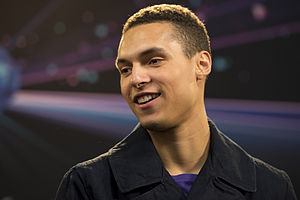
Risky Kidd
Riskykidd, 2014
Risky Kidd, eller Riskykidd, er en græsk rapper, der repræsenterede Grækenland ved Eurovision Song Contest 2014 sammen med danceduoen Freaky Fortune. De fremførte sammen nummeret "Rise Up", der gik videre fra den anden semifinale den 8. maj og nåede en 20. plads ved finalen to dage senere.